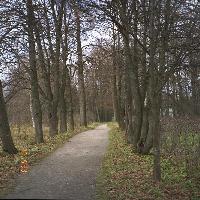
Weather: cloudy or overcast